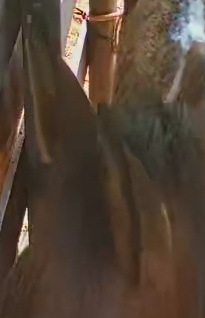
Face region: ears (position_of_ears)
Pain indicator: not_present